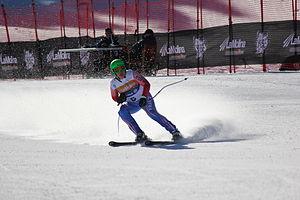
Solène Jambaqué, née le 14 avril 1988 à Toulouse, est une skieuse alpine hémiplégique française, originaire de la station de Peyragudes. Elle fait la fierté de la station où elle possède une piste à son nom.